Gujan-Mestras

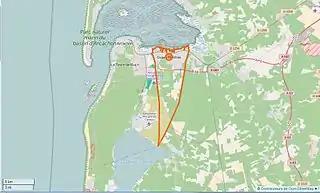
Neighbourging communes of Gujan-Mestras

The TER Nouvelle-Aquitaine from Arcachon to Bordeaux has two stops in Gujan-Mestras (respectively named La Hume and Gujan-Mestras). The city is otherwise served by lines 4 to 7 of the Baïa bus network, the local public transport system of the Arcachon Bay which links the Dune of Pilat to Facture-Biganos. Nearest airport is Bordeaux–Mérignac Airport, around 50 km away.